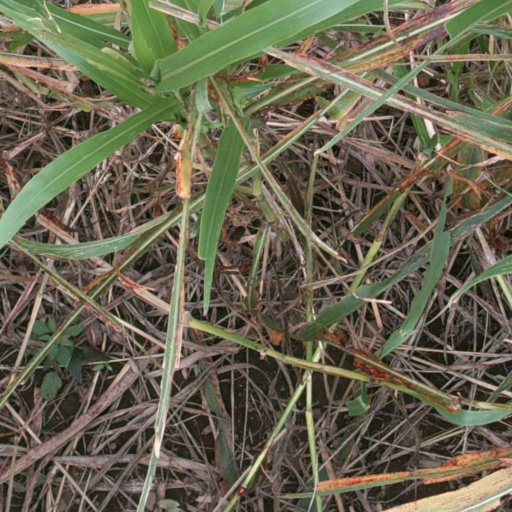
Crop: sorghum